Wilkinson Glacier

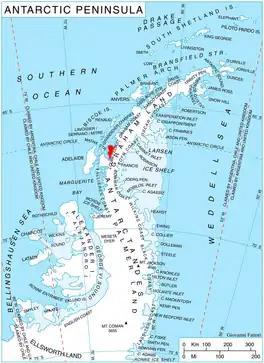
Location of Pernik Peninsula on Loubet Coast, Antarctic Peninsula.

Wilkinson Glacier is a glacier on the south side of Protector Heights on Pernik Peninsula, Loubet Coast in Graham Land, flowing westward into Lallemand Fjord to the south of Holdfast Point. Mapped from air photos taken by Falkland Islands and Dependencies Aerial Survey Expedition (FIDASE) (1956–57). Named by United Kingdom Antarctic Place-Names Committee (UK-APC) for Captain John V. Wilkinson, Royal Navy, captain of HMS Protector in these waters, 1955–56 and 1956–57.